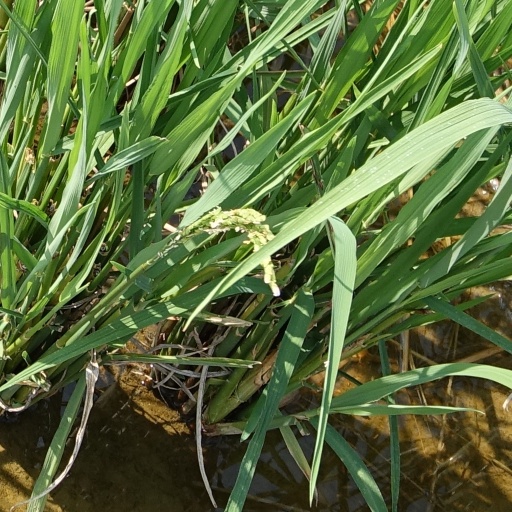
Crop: rice